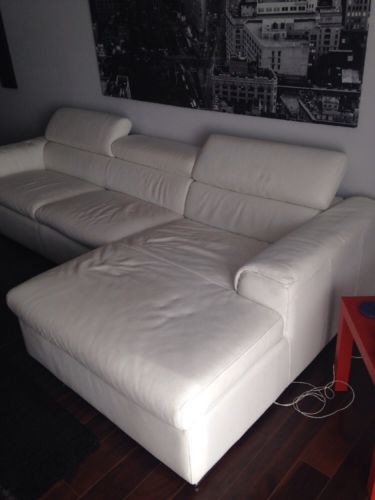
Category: sofa